845 Naval Air Squadron

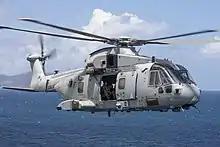
An AgustaWestland Merlin HC4 of 845 Naval Air Squadron in the Caribbean during 2020

Besides Bosnia, the squadron was also called to the initial deployment to Afghanistan after the 11 September attacks, on Operation Oracle.